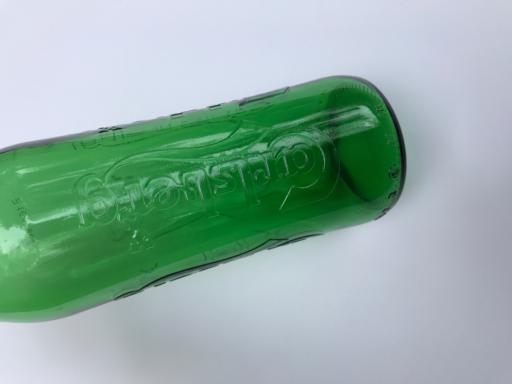
Waste category: glass